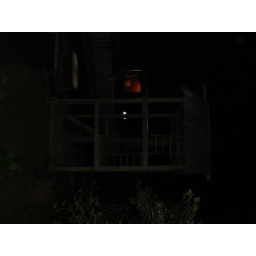
treehouse in black bear exhibit